Tonota

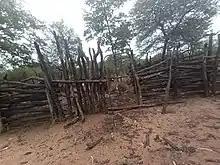
Cattle rearing

Tonota like many other villages in Botswana, has many tribes living in it but the majority are Bakhurutshe who occupy the Tholo, Molebatsi, Maaloso, Maunya, Madisakwana and Mhakamme wards, and Bakalanga who live in the Manyanda ward. There are also Barotsi in Leomboko ward and BaShona(Zezuru) in Mandunyane. Most of the people from Tonota speak Sekhurutshe-SeNgwato (a language which is merely an inclusion of Kalanga-like words in SeNgwato) and Kalanga.